Siege

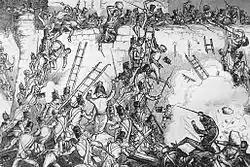
British infantry attempt to scale the walls of Badajoz, Peninsular War, 1812

The exception to this rule were the English. During the English Civil War, anything which tended to prolong the struggle, or seemed like want of energy and avoidance of a decision, was bitterly resented by the men of both sides. In France and Germany, the prolongation of a war meant continued employment for the soldiers, but in England, both sides were looking to end the war quickly. Even when in the end the New Model Army—a regular professional army—developed the original decision-compelling spirit permeated the whole organisation, as was seen when pitched against regular professional continental troops the Battle of the Dunes during the Interregnum.